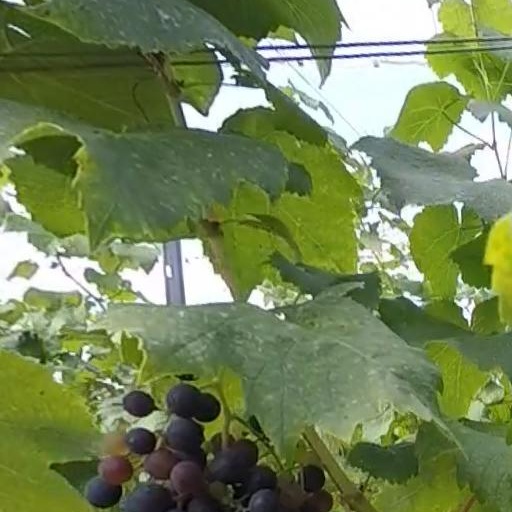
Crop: grape